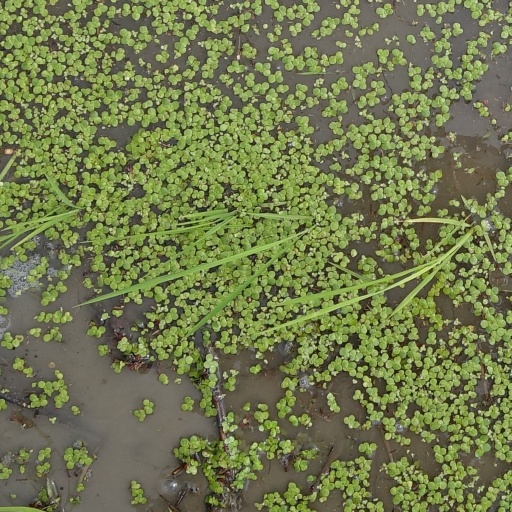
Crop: rice